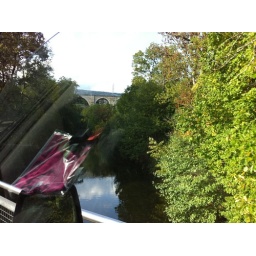
Dig the train bridge in the distance